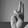
ASL letter: U